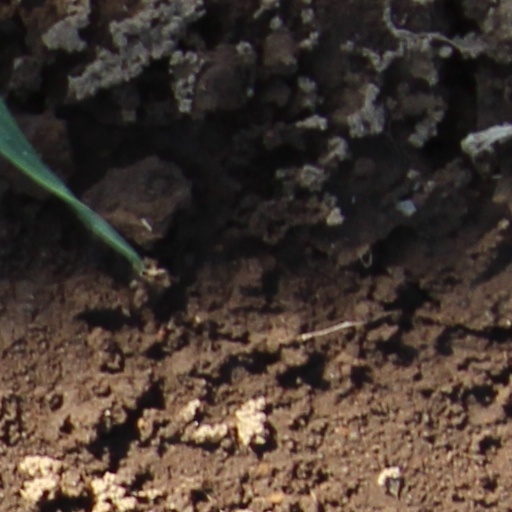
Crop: wheat